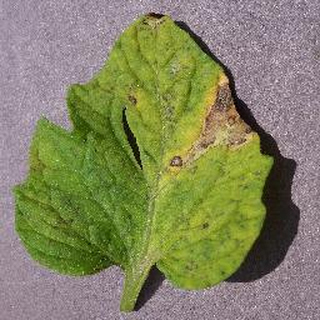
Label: tomato_septoria_leaf_spot